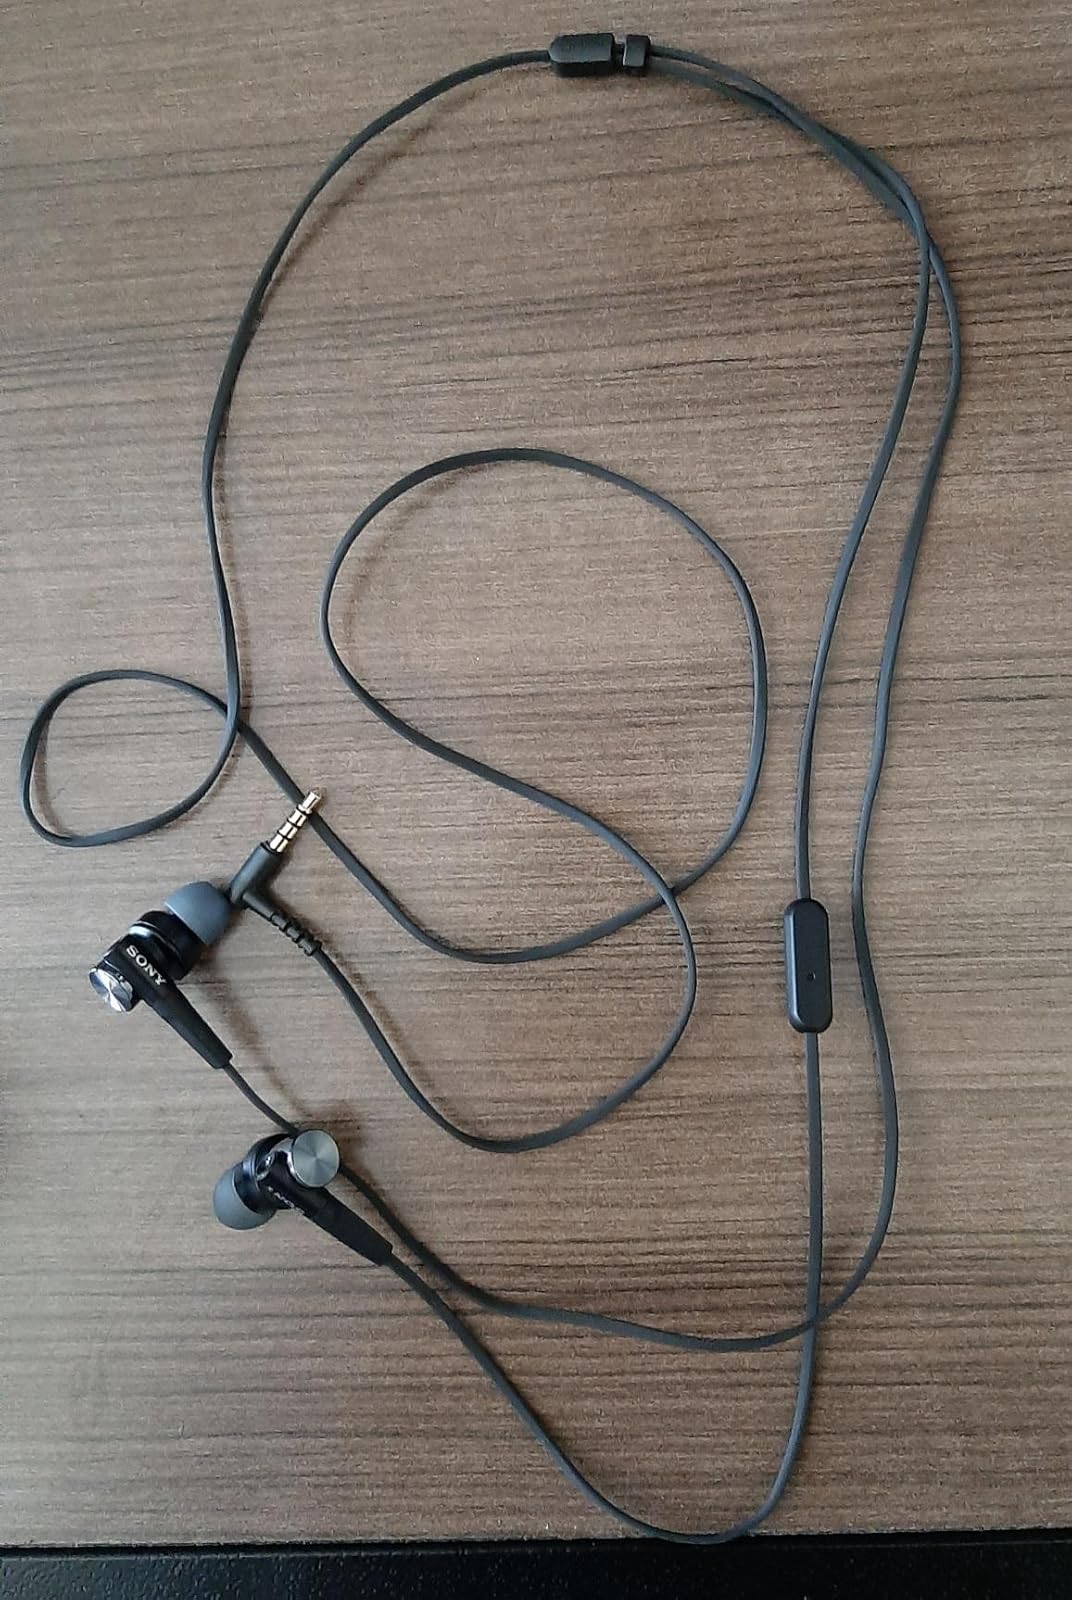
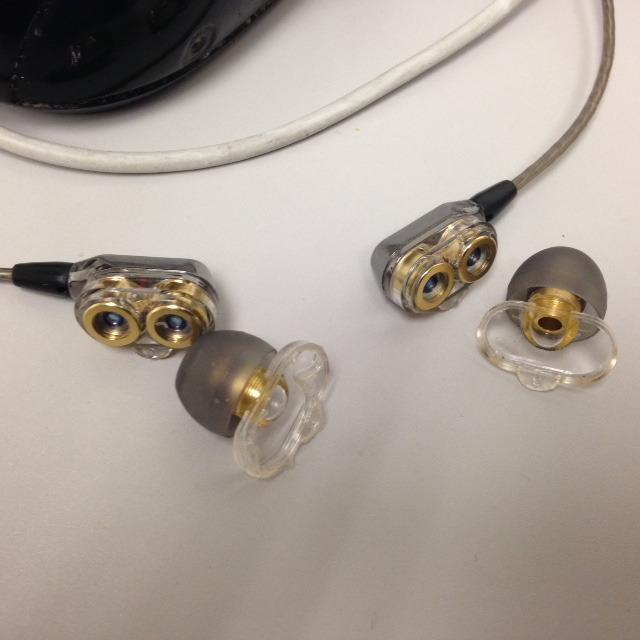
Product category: headphones
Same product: no